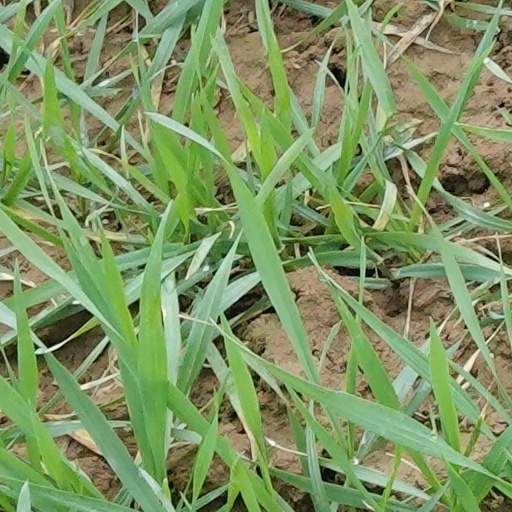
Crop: wheat